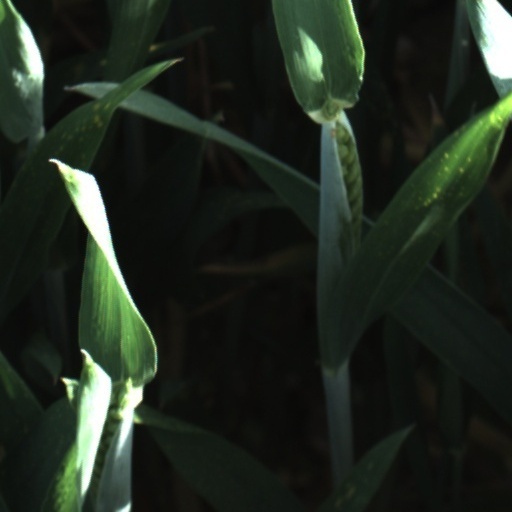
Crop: wheat